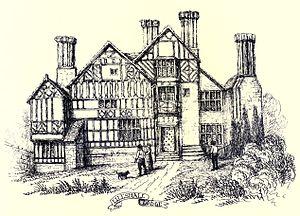
Granville Leveson-Gower, 1ᵉʳ marquis de Stafford, PC, connu sous les noms de vicomte Trentham de 1746 à 1754 et de comte Gower de 1754 à 1786, était un homme politique britannique de la famille Leveson-Gower.